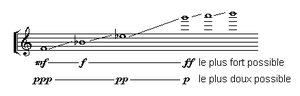
Flûte à coulisse tessiture
La flûte à coulisse ou jazzo-flute est un instrument à vent composé d'un simple cylindre dont l'extrémité supérieure constitue le bec. L'extrémité inférieure est fermée par un piston actionné avec la main de l'exécutant.